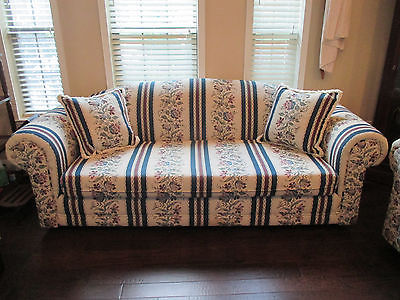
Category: sofa